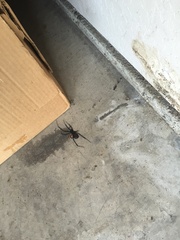
Species: Lactrodectus_hesperus